(Otto)

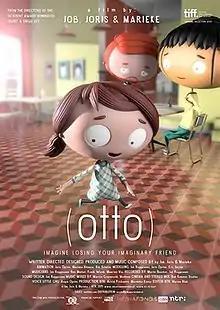
Film poster

(Otto) is a 2015 Dutch animated short film directed by Job Roggeveen, Joris Oprins and Marieke Blaauw, from the Dutch animation studio Job, Joris & Marieke. The film had its international premiere at the Toronto International Film Festival. (Otto) was chosen to be the official Dutch entry for the Academy Award Best Animated Short Film 2016. Job, Joris & Marieke's previous film A Single Life was nominated Academy Award for Best Animated Short Film at the 87th Academy Awards.